DWAV

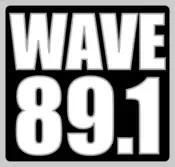
Logo in 2015

On March 10, 2024, the Adventist Media, the local radio arm of the Seventh-day Adventist Church that runs Adventist World Radio (AWR) and Hope Radio, signed an agreement with Blockbuster Broadcasting System, wherein it will lease the station.